Aarhus

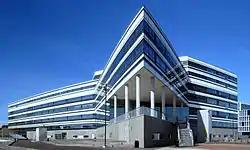
Navitas Park, a department of INCUBA Science Park

The Port of Aarhus is one of the largest industrial ports in northern Europe with the largest container terminal in Denmark, processing more than 50% of Denmark's container traffic and accommodating the largest container vessels in the world. It is a municipal self-governing port with independent finances. The facilities handle some 9.5 million tonnes of cargo a year (2012). Grain is the principal export, while feedstuffs, stone, cement and coal are among the chief imports. Since 2012 the port has faced increasing competition from the Port of Hamburg and freight volumes have decreased somewhat from the peak in 2008.